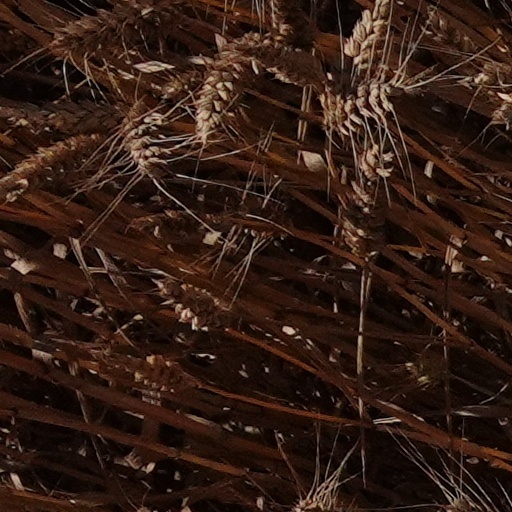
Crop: wheat